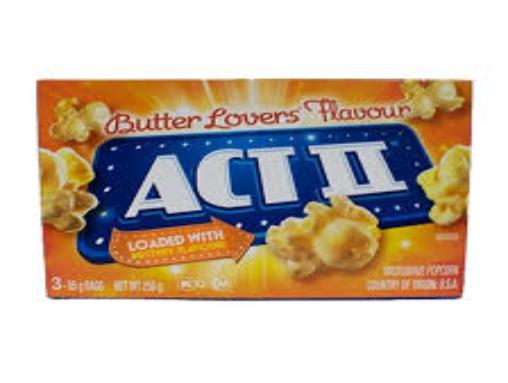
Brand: Act II
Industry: Food